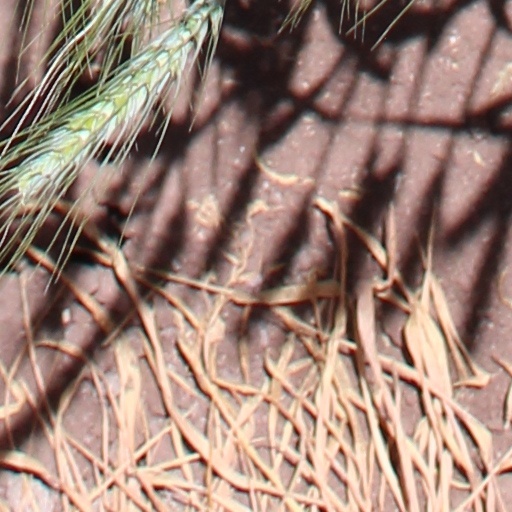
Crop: wheat